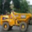
Label: truck